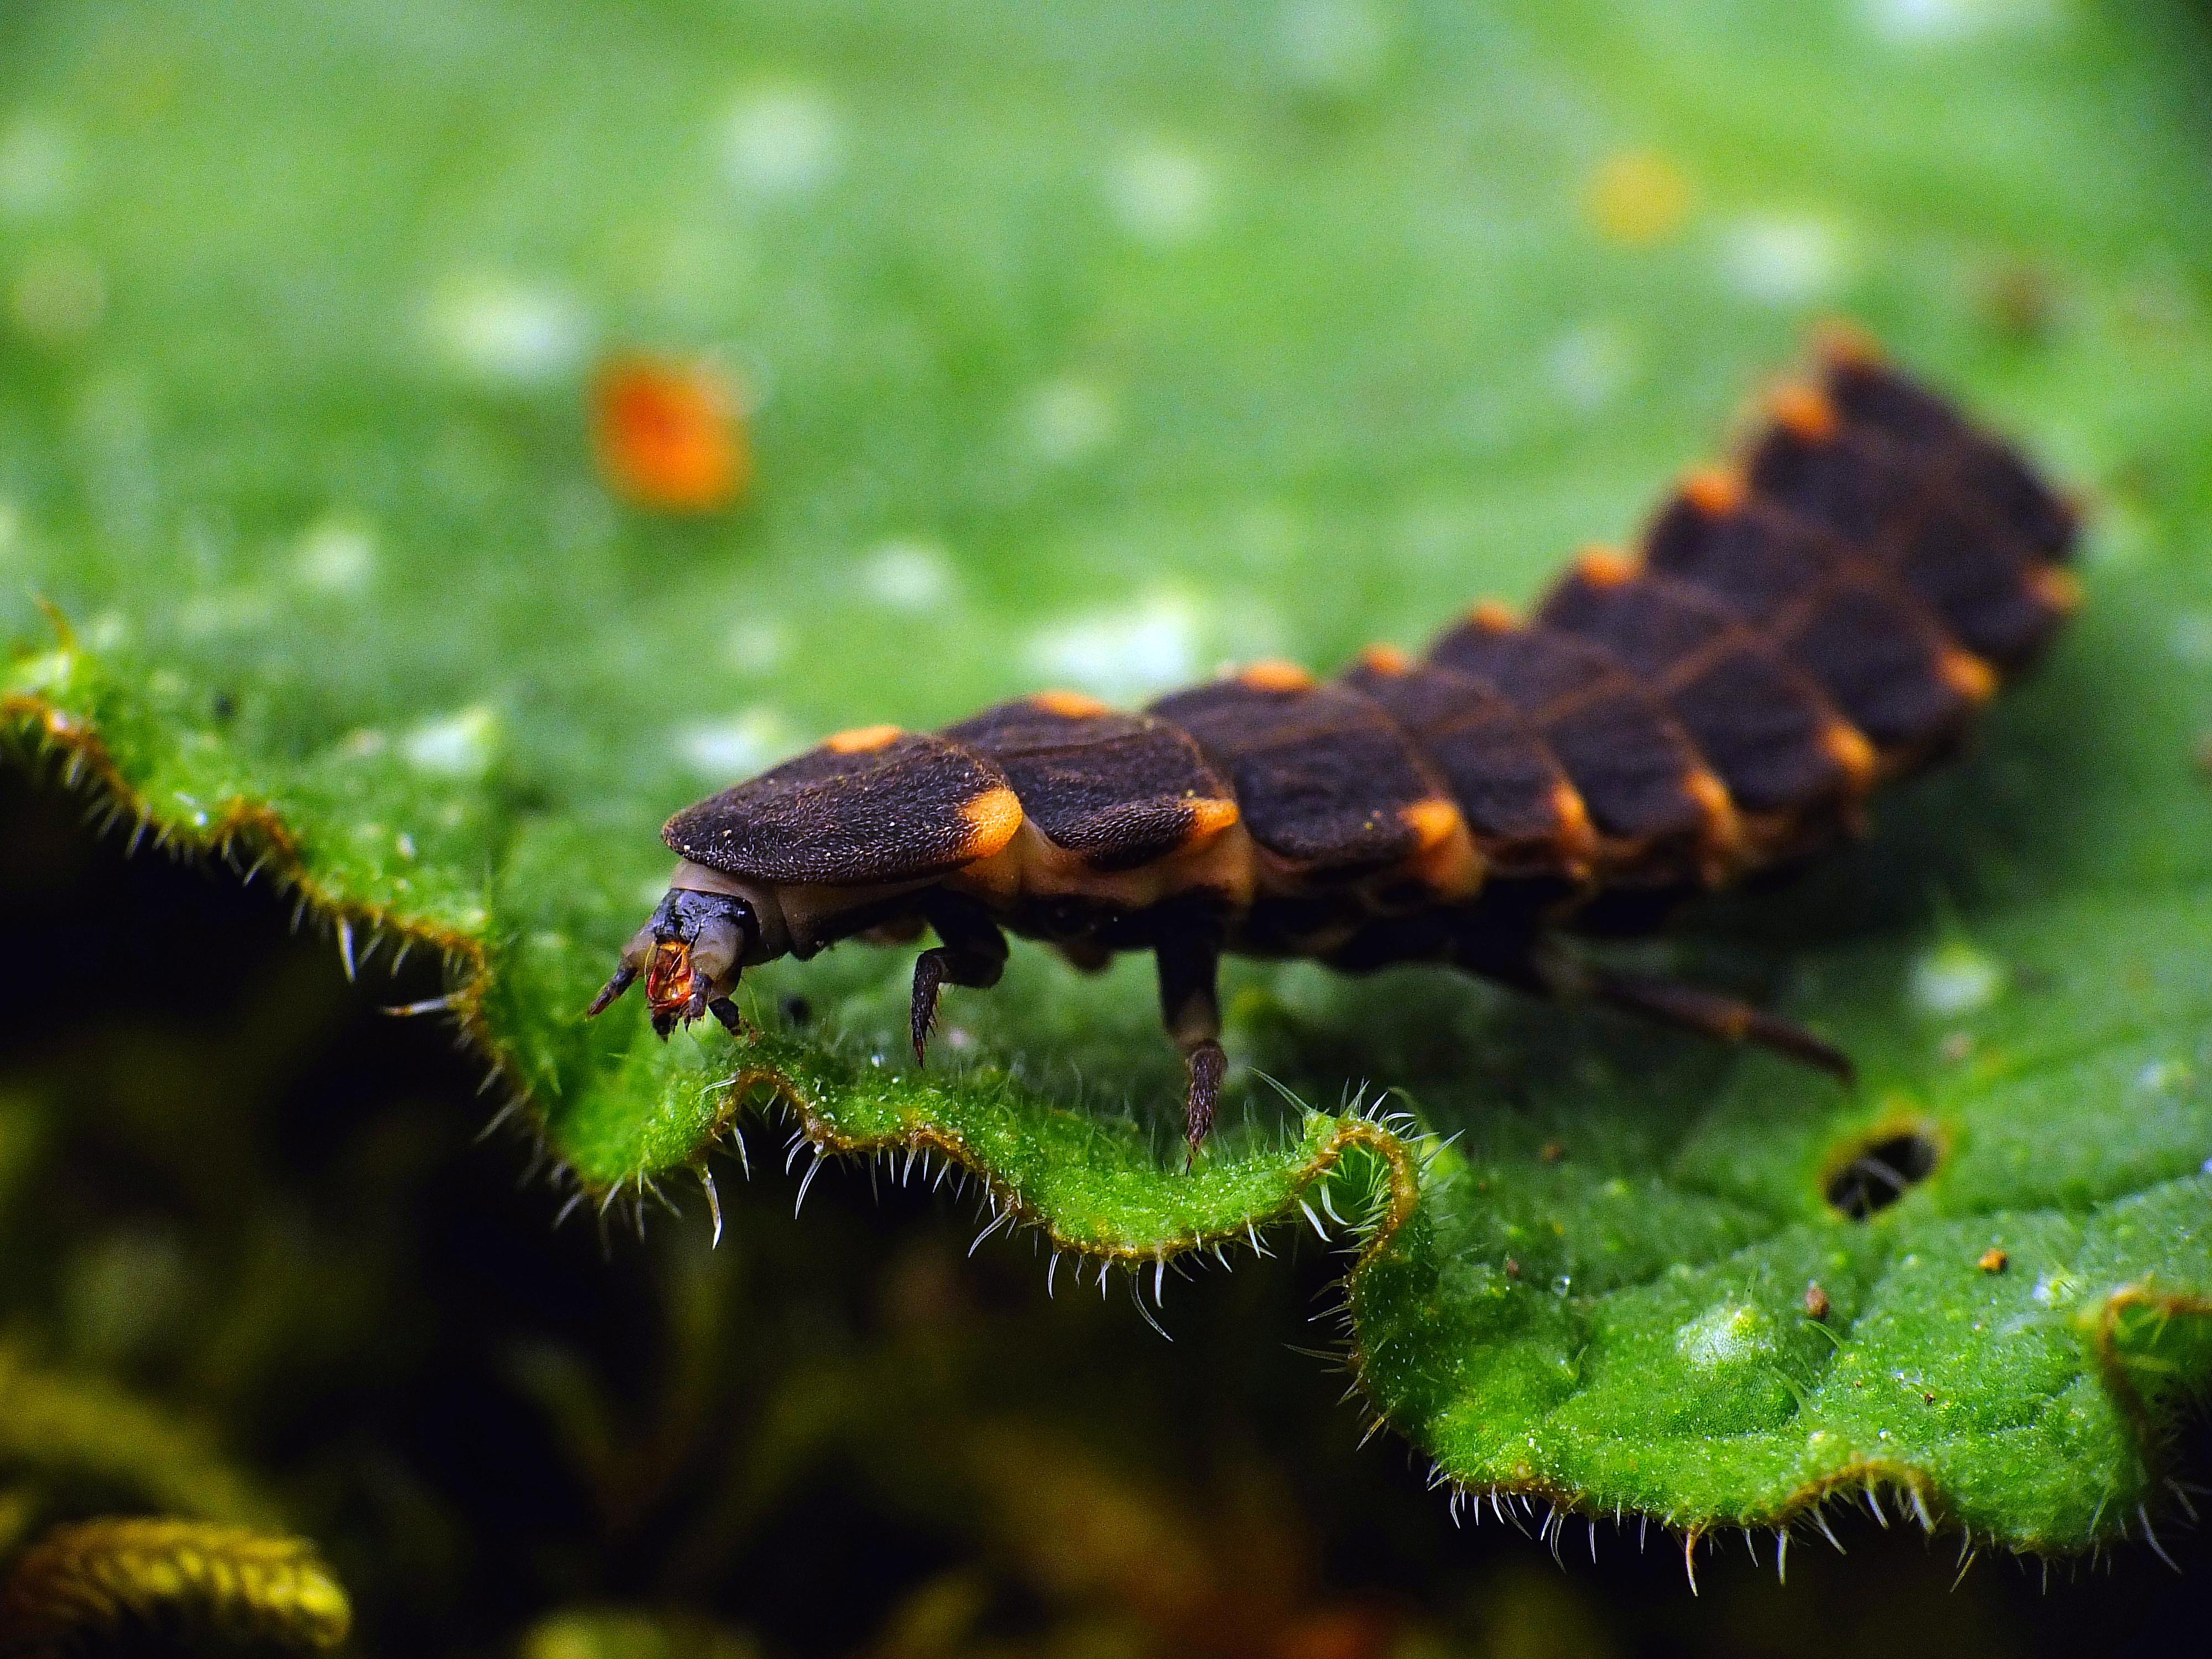
nature, wildlife, insect, macro, fauna, invertebrate, caterpillar, close up, animals, naturaleza, galicia, pontevedra, beetle, espana, larva, ggl1, gaby1, xovesphoto, animales, gphoto, raynox250, fujifilmxs1, macro photography, pontevedragaliciaespa a, leaf beetle, moths and butterflies